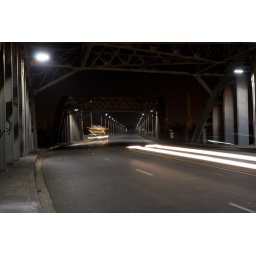
6th street bridge in Downtown L.A.